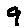
Label: 9